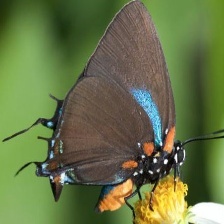
Species: PURPLE HAIRSTREAK